John M. Osborn

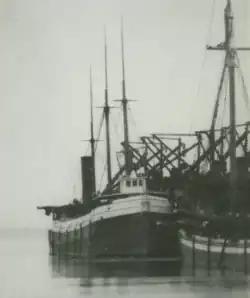
The "Osborn" before she sank

The "John M. Osborn" was a propeller wooden steam barge built in 1882 by Morley and Hill in Marine City, Michigan. She was then rebuilt in 1884 in Cleveland, Ohio for increased tonnage. She was owned by George F. Cleveland and the Cleveland Mining Ore Company.